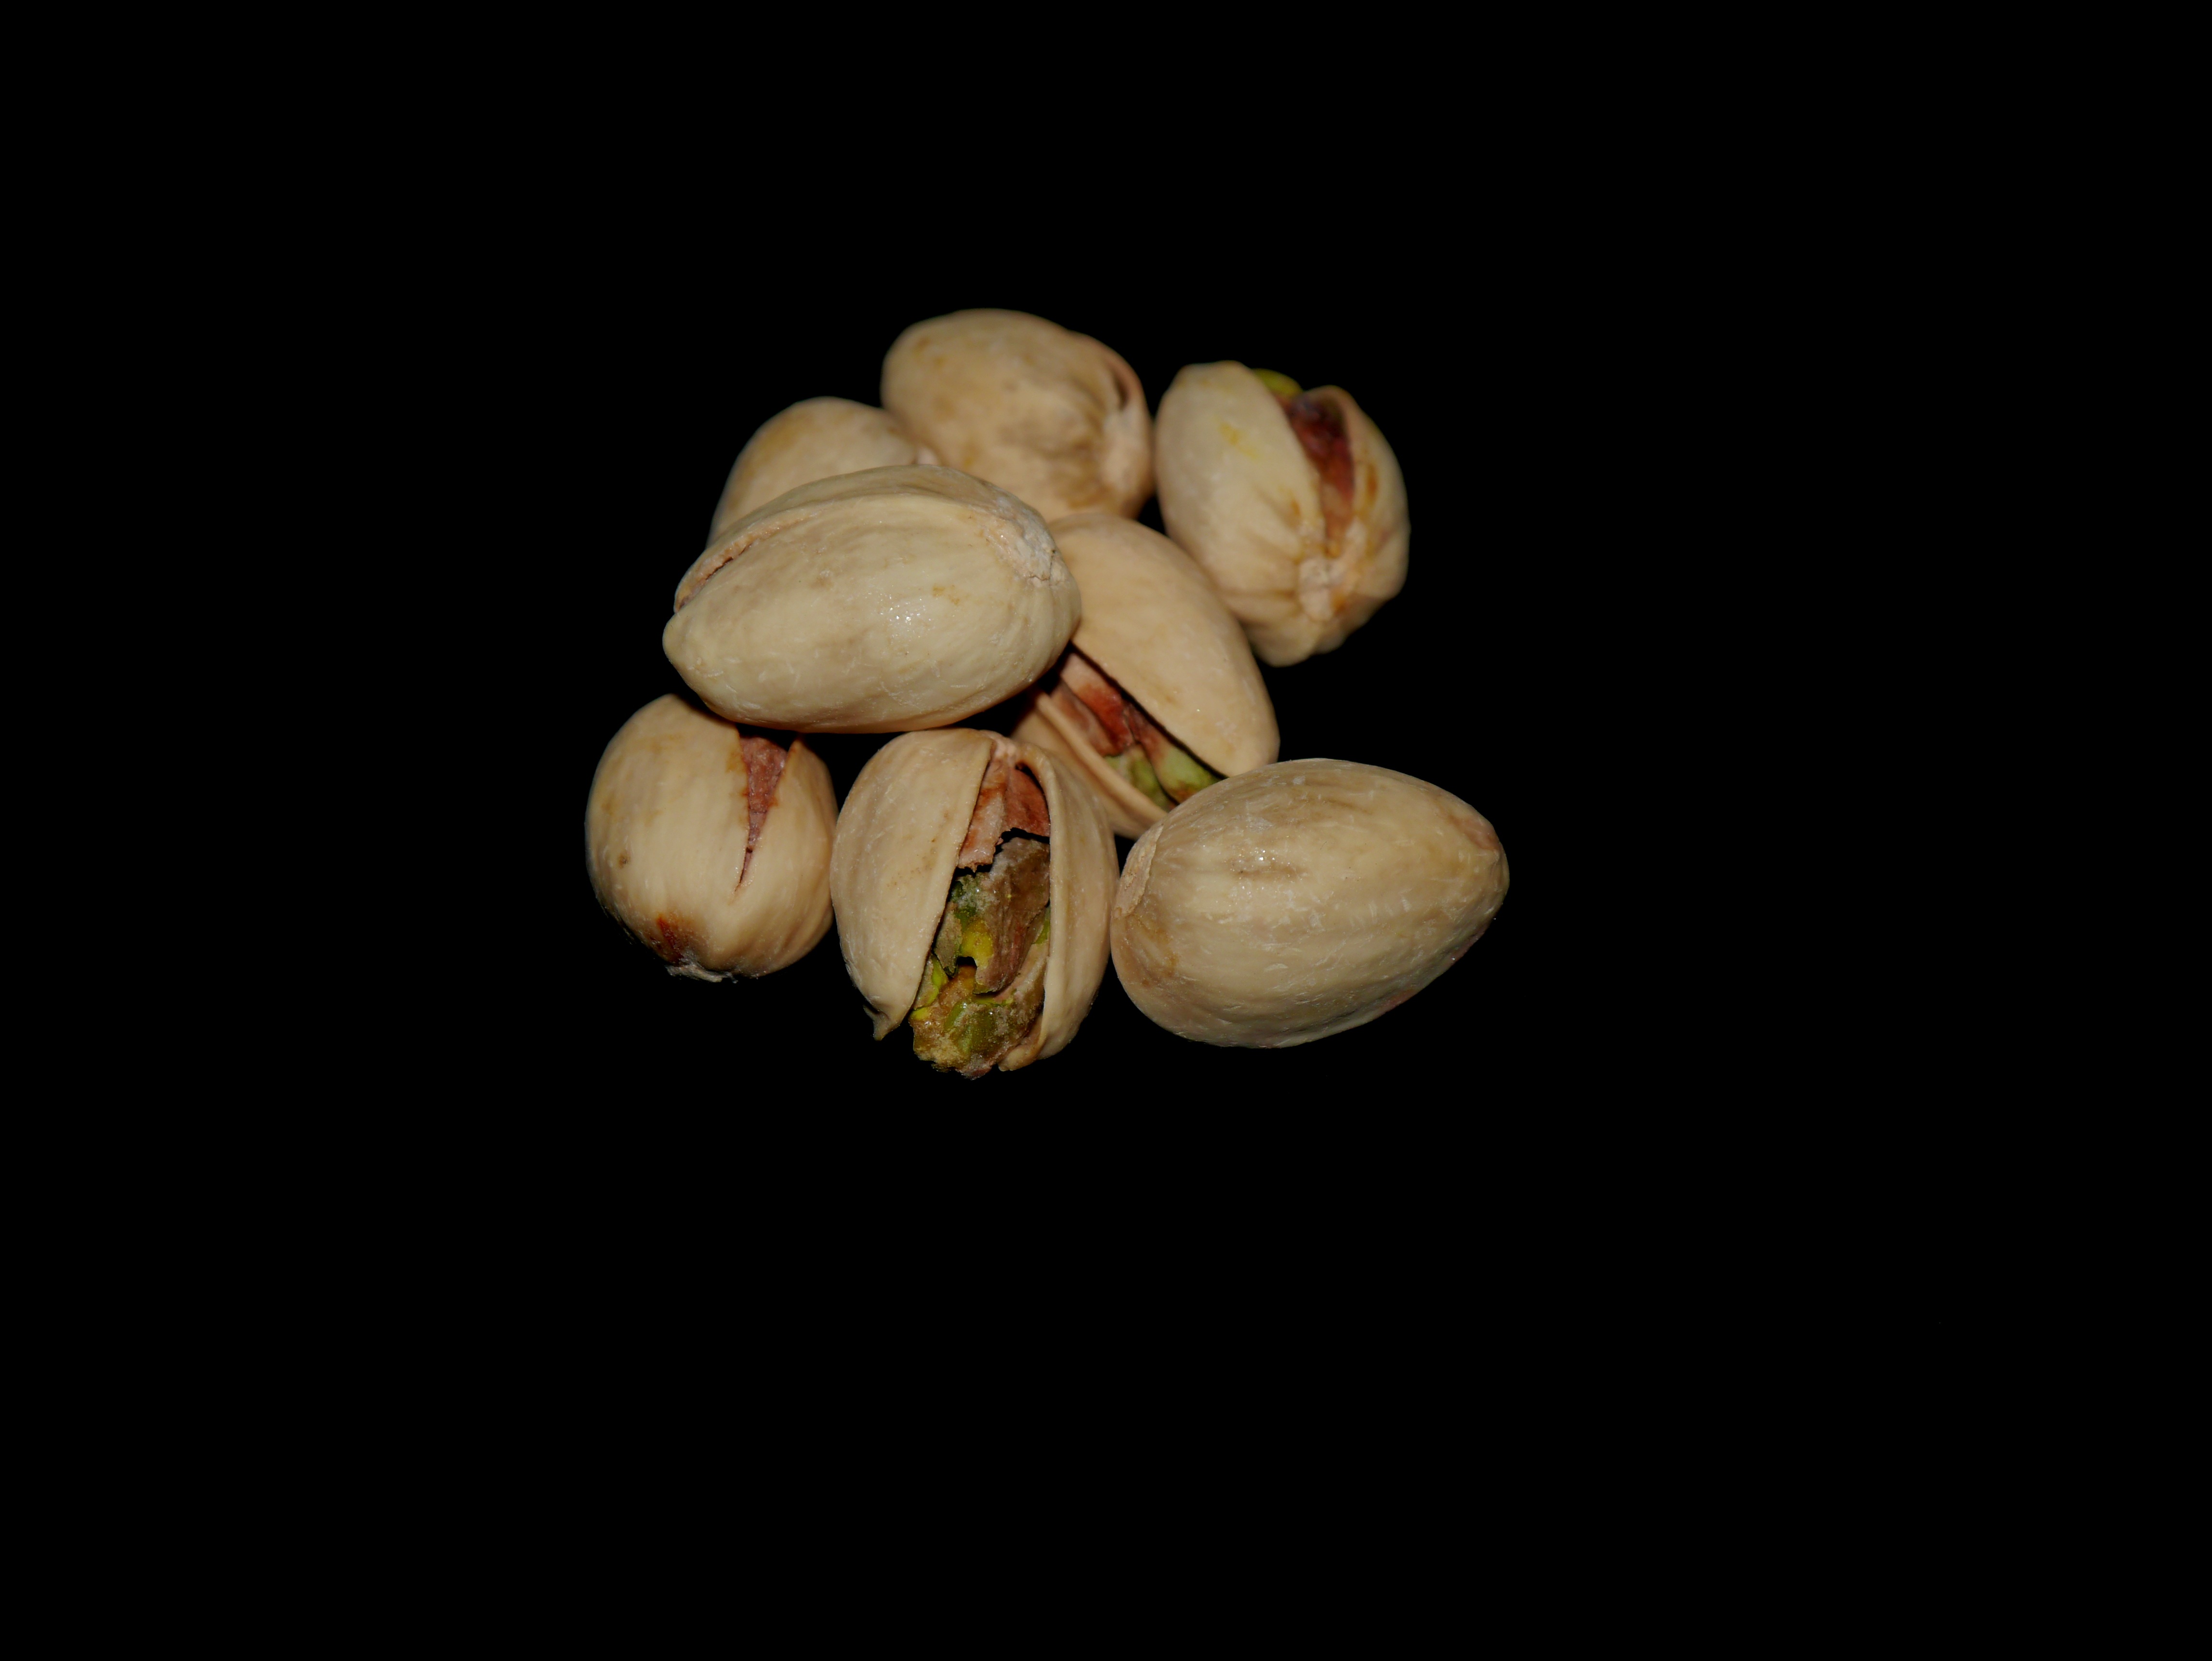
plant, fruit, flower, food, green, produce, vegetable, shell, nuts, pistachios, nibble, flowering plant, land plant